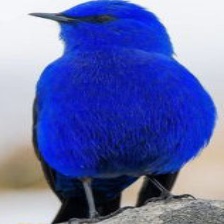
Species: GRANDALA
Scientific name: GRANDALA COELICOLOR